Landon Donovan

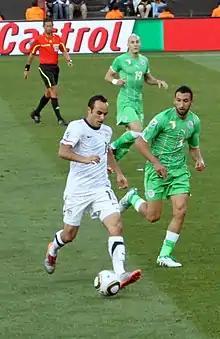
Donovan (left) playing against Algeria at the 2010 FIFA World Cup

Donovan played every minute of the U.S. campaign at the 2010 FIFA World Cup in South Africa. He scored against Slovenia with a powerful close-range finish to begin a U.S. comeback for a 2–2 draw, and the only goal in the dying seconds of a 1–0 defeat of Algeria with a finish off a rebounded Clint Dempsey attempt, leading the U.S. to first place in their World Cup group for the first time since 1930. Donovan scored a penalty in the round of 16 against Ghana as the U.S. lost 2–1 after extra time and were eliminated from the competition. His goals in South Africa made Donovan the highest scoring American male in World Cup history, and just the third American man to score in more than one World Cup, after Brian McBride and Clint Dempsey. His total of five World Cup goals is the most for any man representing a team from CONCACAF.